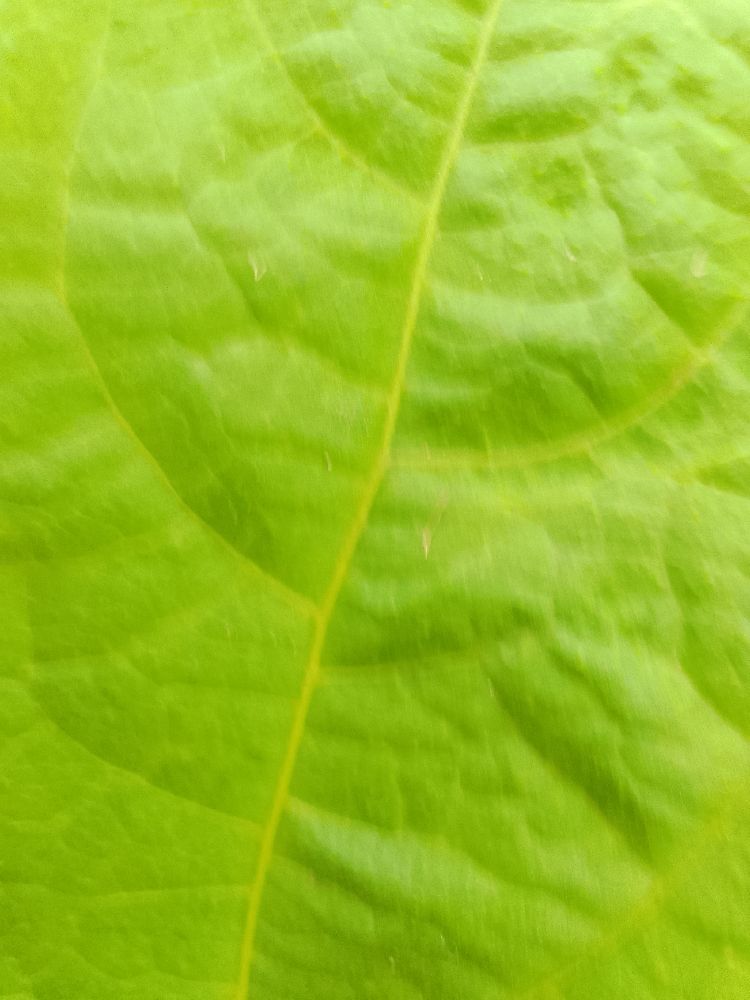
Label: healthy